Ciao Brother

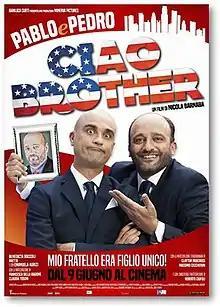
Film poster

Ciao Brother is a 2016 Italian film directed by Nicola Barnaba.